Hoylake railway station

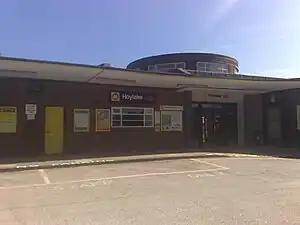
Hoylake railway station as viewed from the car park

Hoylake railway station serves the town of Hoylake, Merseyside, England. It lies on the West Kirby branch of the Wirral Line, part of the Merseyrail network.